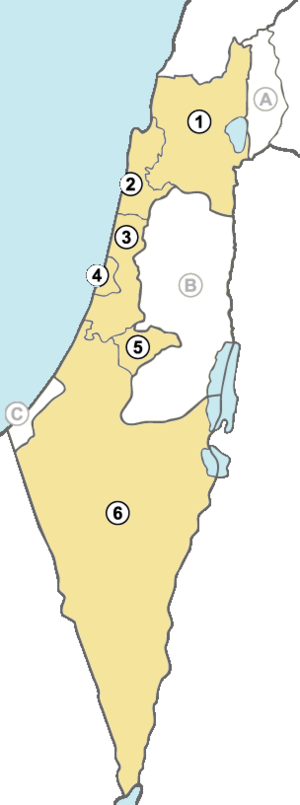
Israel / Regering og politik
Israels distrikter: (1) Norddistriktet, (2) Haifa, (3) Centraldistriktet, (4) Tel Aviv, (5) Jerusalem, (6) Syddistriktet
Israel, officielt Staten Israel, er et land i Mellemøsten beliggende i den sydøstlige ende af Middelhavet. Landet grænser op til Libanon mod nord, til Syrien og Jordan mod øst og til Egypten mod sydvest og består af et geografisk varieret landskab inden for det relativt begrænsede landområde. Vestbredden og Gazastriben er tilstødende områder, som Israel har besat siden Seksdageskrigen. Med et indbyggertal på omkring 8,6 millioner, hvor hovedparten er jøder, er Israel den eneste stat i verden med en jødisk majoritet. Som en kulturel og religiøs smeltegryde er det også et hjemsted for arabiske muslimer, arabiske kristne, drusere, samaritanere og flere andre religiøse og etniske minoriteter. Jerusalem er landets hovedstad, og der har regeringen sæde. International konsensus er dog, at Jerusalems status endnu ikke er besluttet. De Forenede Nationers afstemning i 1947 om delingsplanen for Palæstina fastslog, at Jerusalem skulle være et "corpus separatum", under international overvågning. Denne afstemning er ikke blevet sat ud af kraft ved en ny afgørelse i FN.